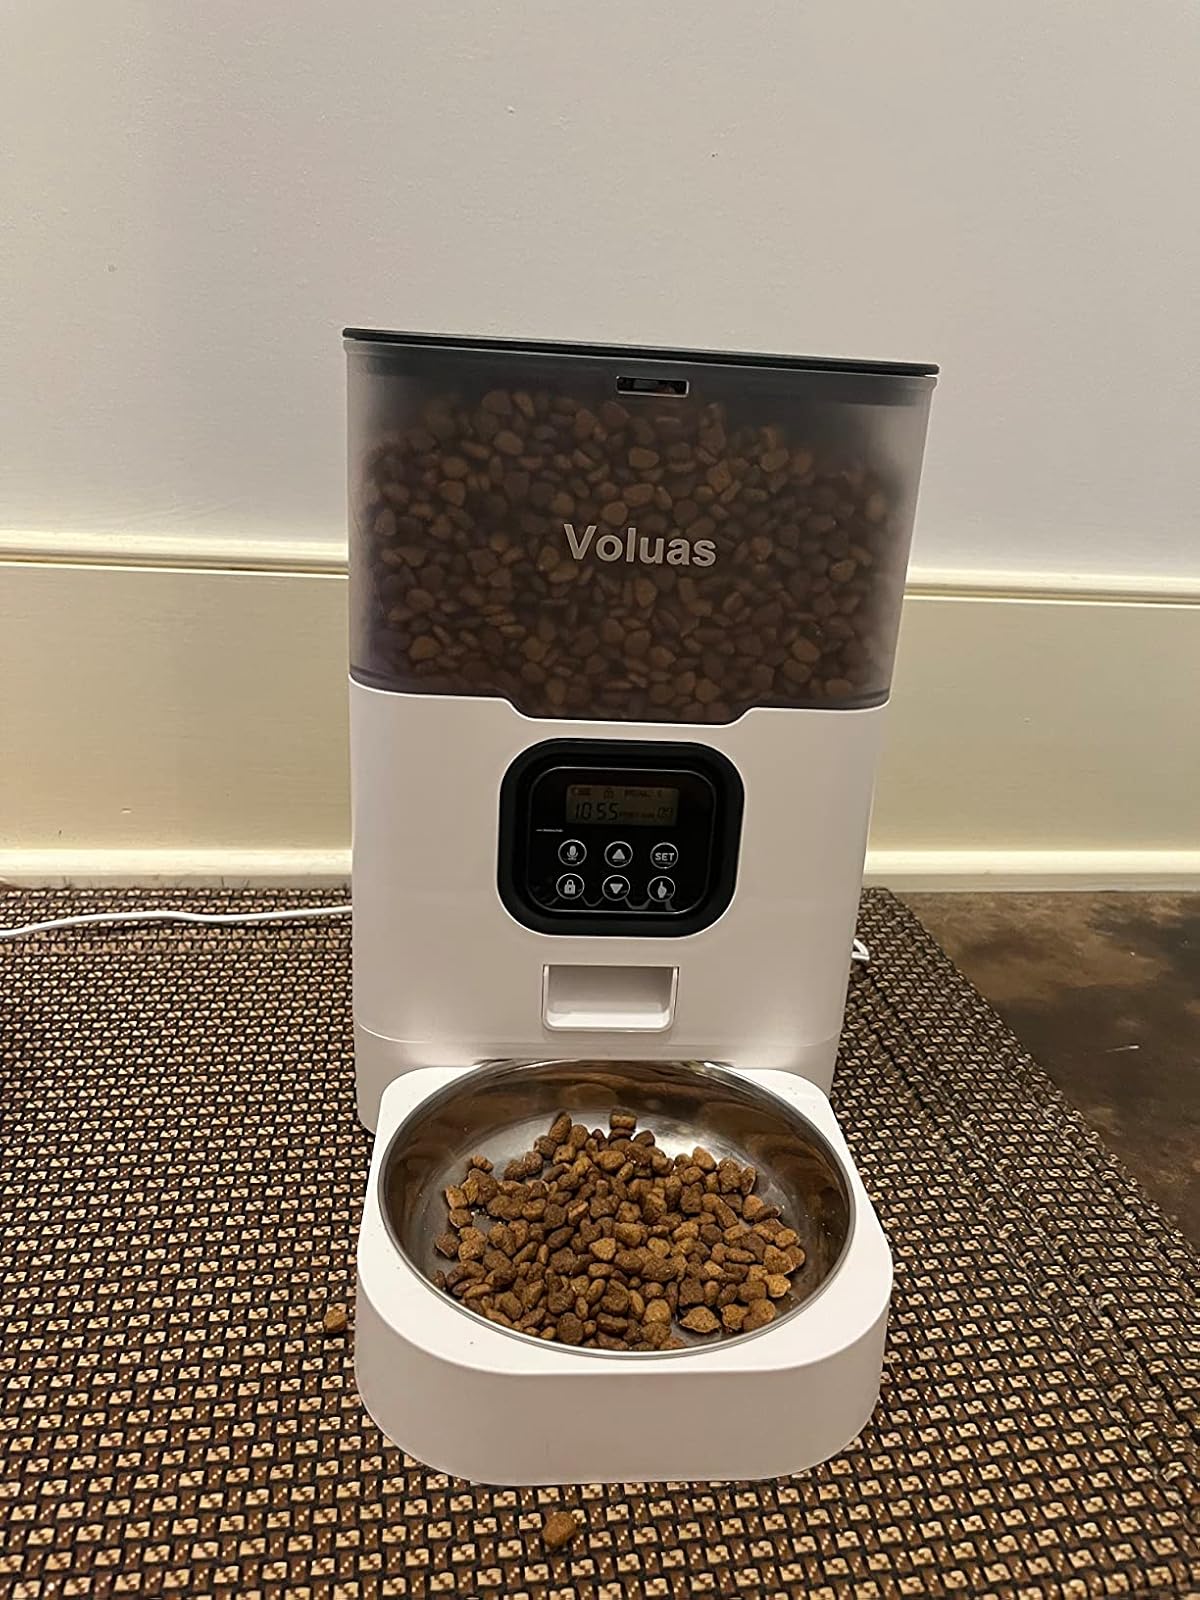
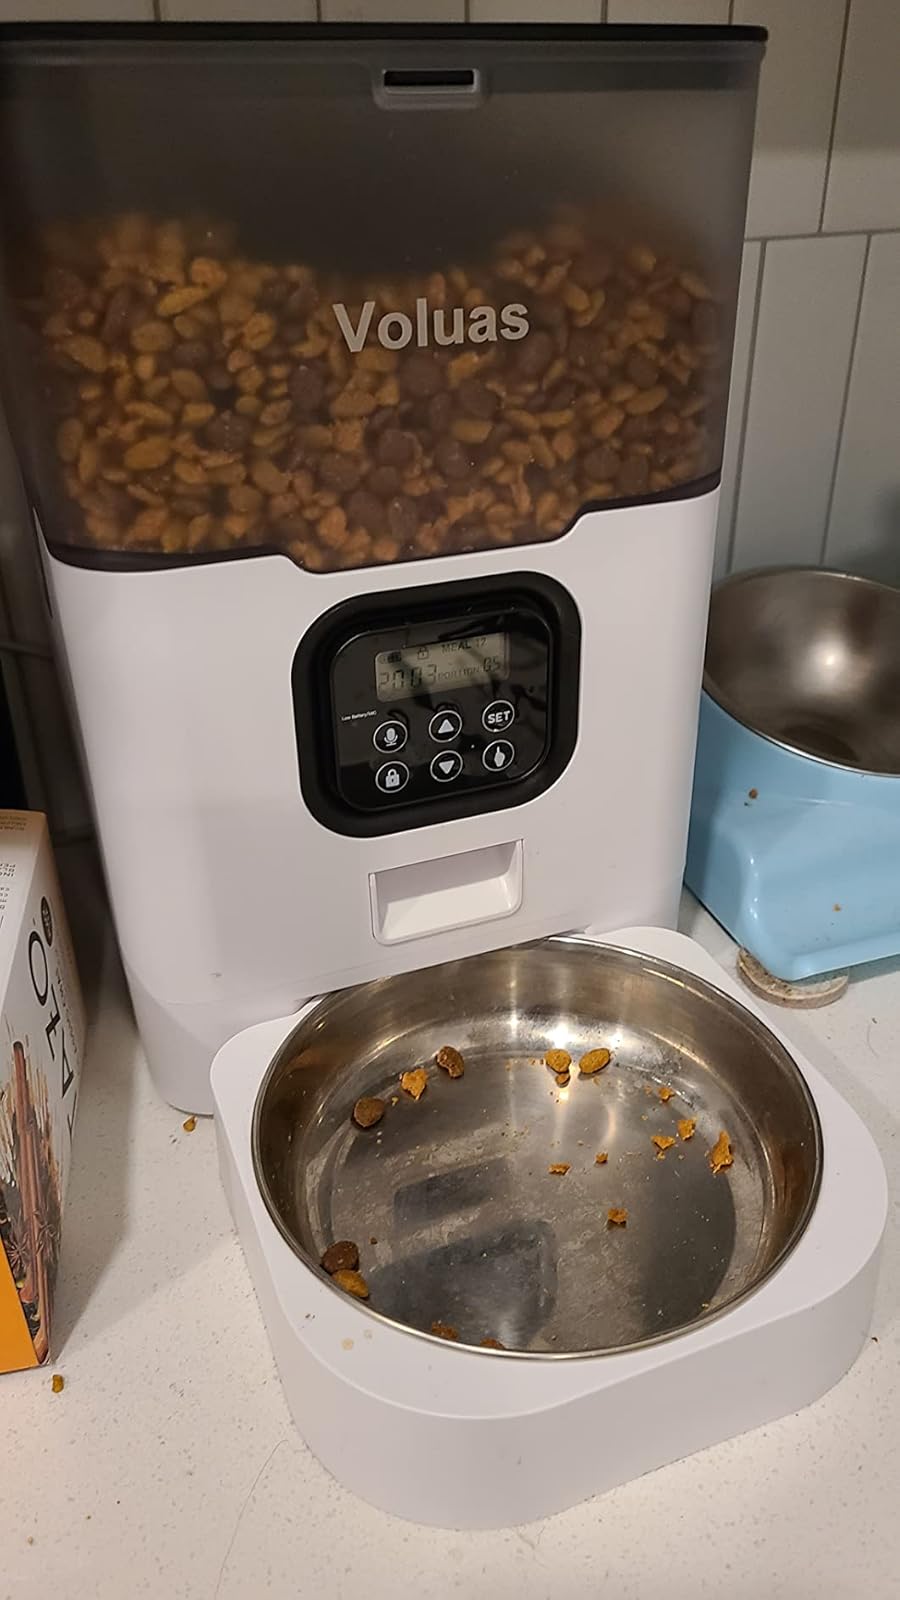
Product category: items_feeder
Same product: yes